James Pringle Cook

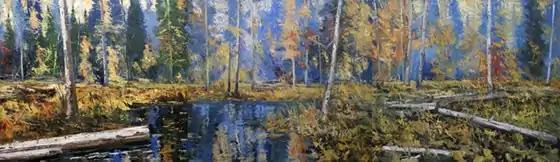
James Pringle Cook, "Whisper #2" (triptych), oil on linen, 60" x 210", 2013.

Cook was born in Topeka, Kansas, in 1947, and raised in the Kansas's Flint Hills ranching country. After taking art classes at Washburn University at an early age, he honed his skills painting stage flats for high school theater productions. He studied painting and printmaking at Emporia State University with artist Richard Slimon, receiving BA and MA degrees in art, before attending Wichita State University and earning an MFA in 1972. Throughout his studies, Cook resisted the dominant minimalist and abstract art currents of the day, painting figurative and landscape works influenced by Cézanne, Monet, Albert Bierstadt, George Bellows, and Bay Area figuration. In 1972, he took an Assistant Professor position at the University of Arizona, drawn to the region's geography, openness to representational work, and conduciveness to plein air (outdoor) painting. He taught painting, drawing and readings in contemporary art courses there for six years, before leaving to work full-time at painting; two years later, a successful exhibition at Frumkin/Struve Gallery in Chicago cemented his belief that he could make a living at art.